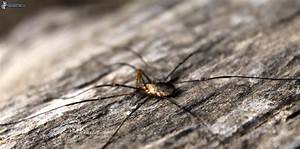
Label: spider